SolarStratos

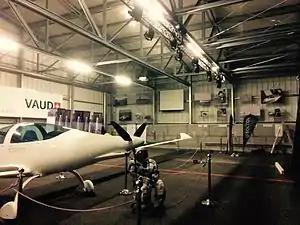
"SolarStratos" at its base in Payerne in 2016.

SolarStratos is an aeronautical project aimed at flying a piloted solar-powered airplane for the first time to the stratosphere. The SolarStratos airplane is equipped with solar cells but is not able to fly directly on solar power, thus is accurately described as a battery powered electric airplane that is equipped with solar cells; it is planned to be the first crewed solar-equipped aircraft to enter the stratosphere.